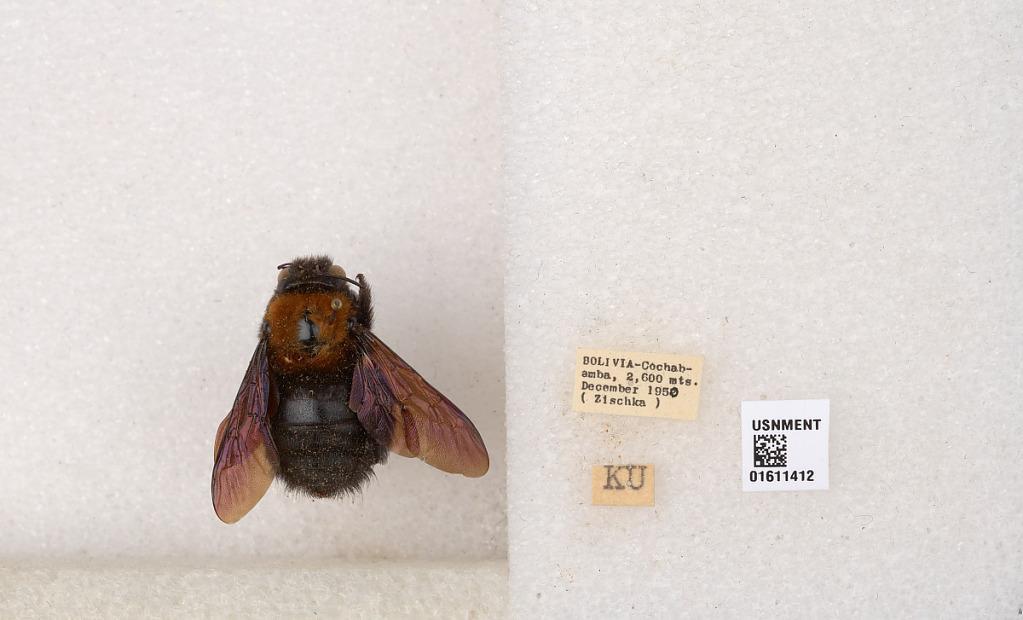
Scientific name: Xylocopa
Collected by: A. Silva
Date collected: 1950-12-1
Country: Bolivia
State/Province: Cercado
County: Cochabamba
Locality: Cochabamba